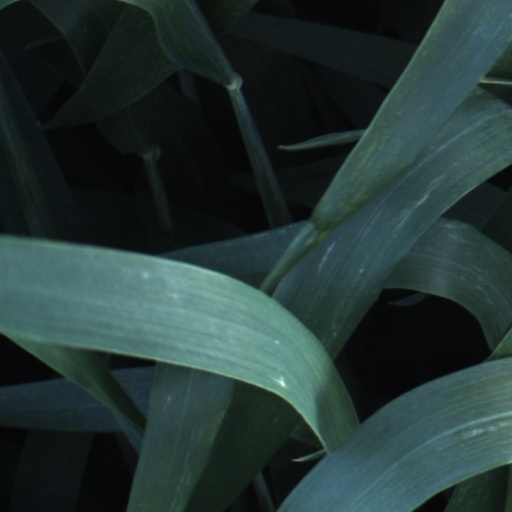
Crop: wheat